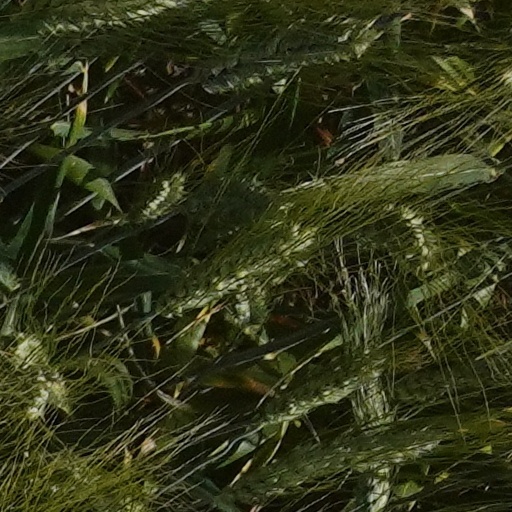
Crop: wheat